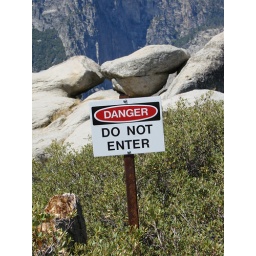
Beyond those rocks in the background is a 3,000' drop to the valley below. The sign is SERIOUS!!